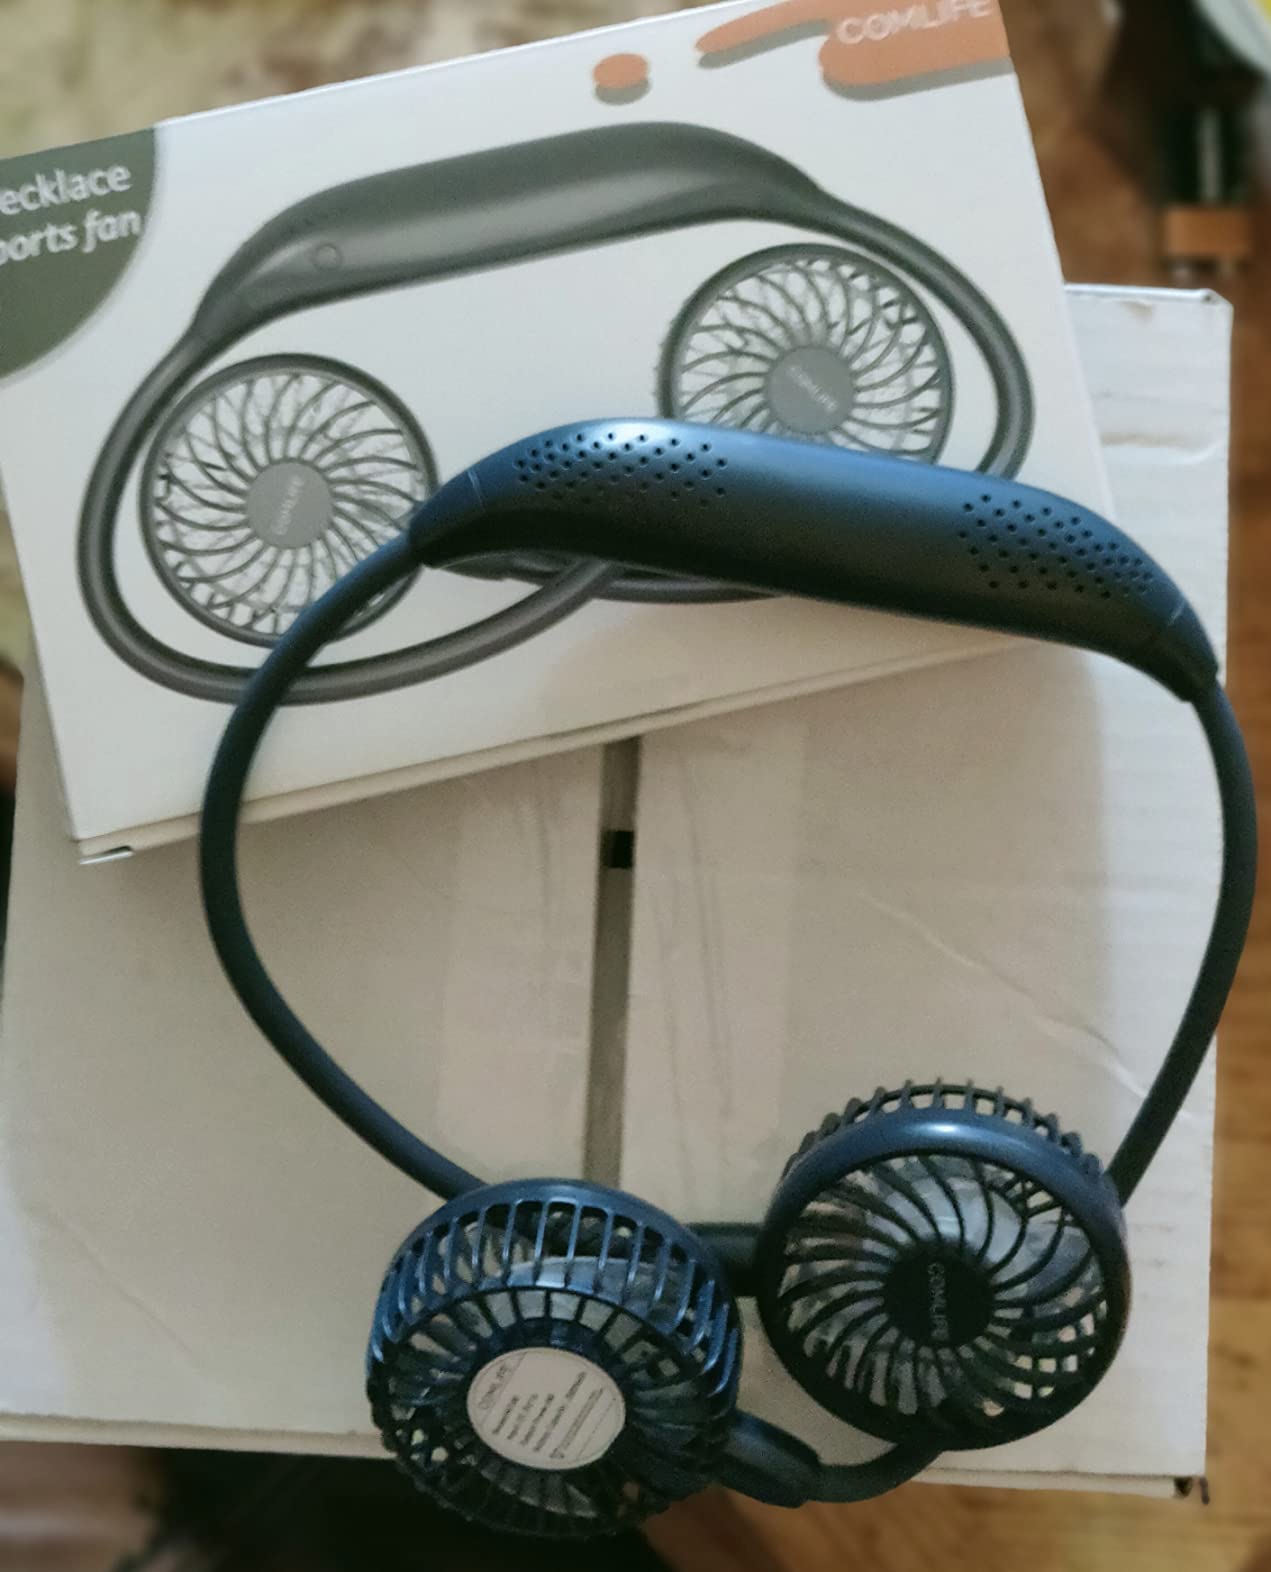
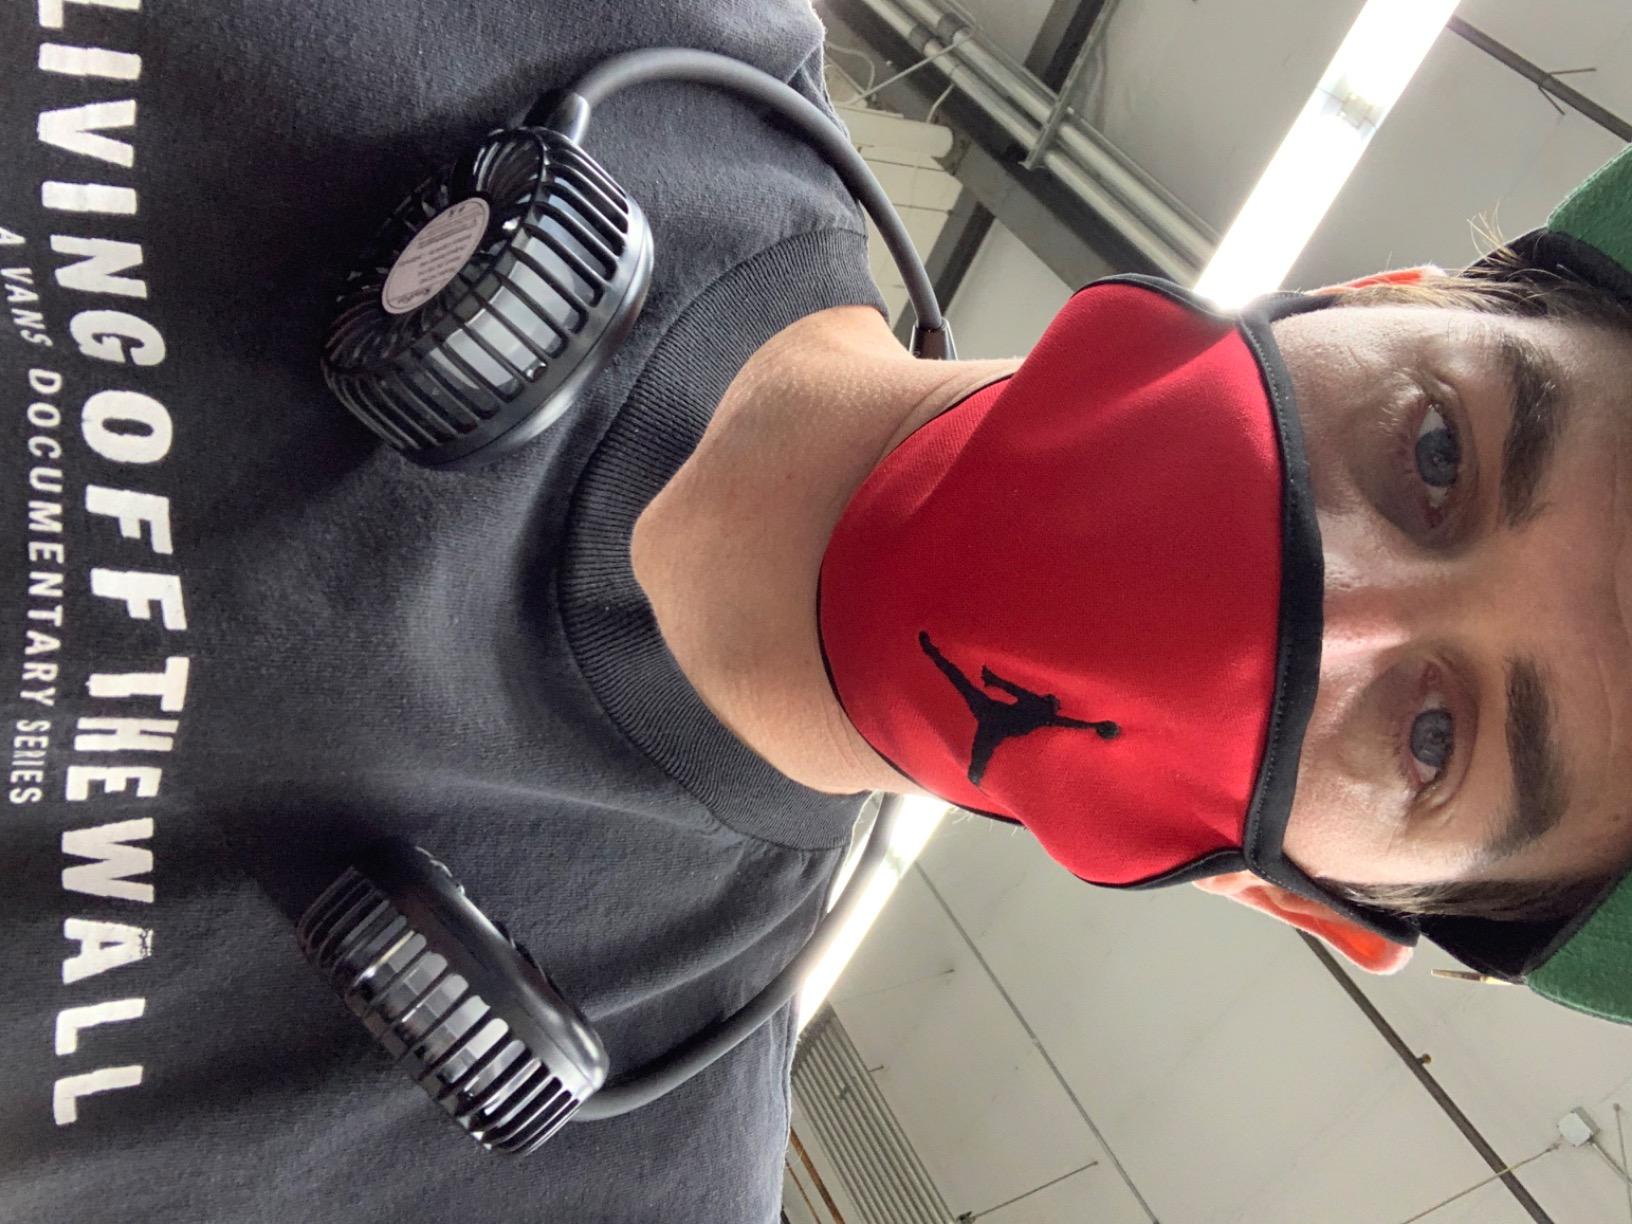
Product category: fan
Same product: no